Blackberry Run

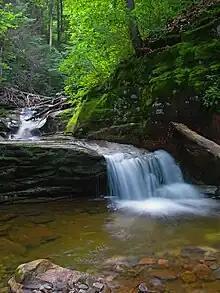
A waterfall on Blackberry Run

Blackberry Run begins on a plateau in Davidson Township. It flows south for a short distance before turning southeast into a deep valley. After some distance, it turns south-southeast, following the valley. It eventually leaves the valley and reaches its confluence with East Branch Fishing Creek near the border between Sullivan County and Columbia County.